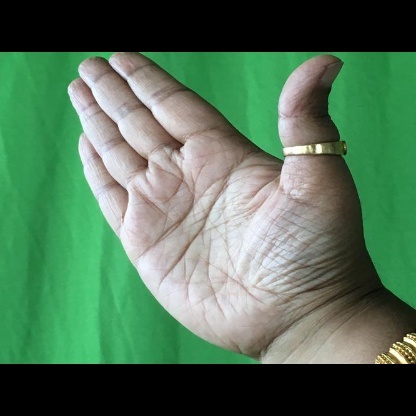
Mudra: Ardhachandran